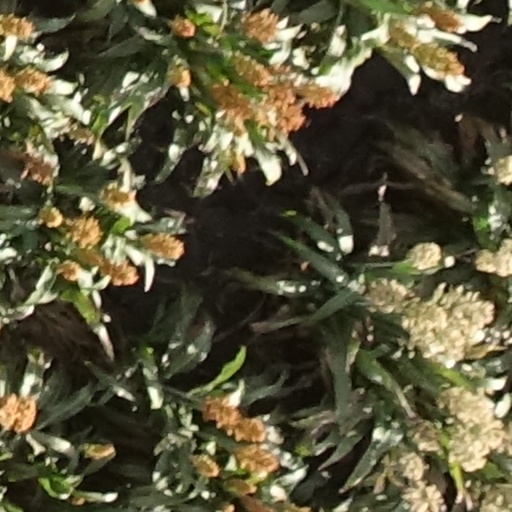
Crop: sorghum